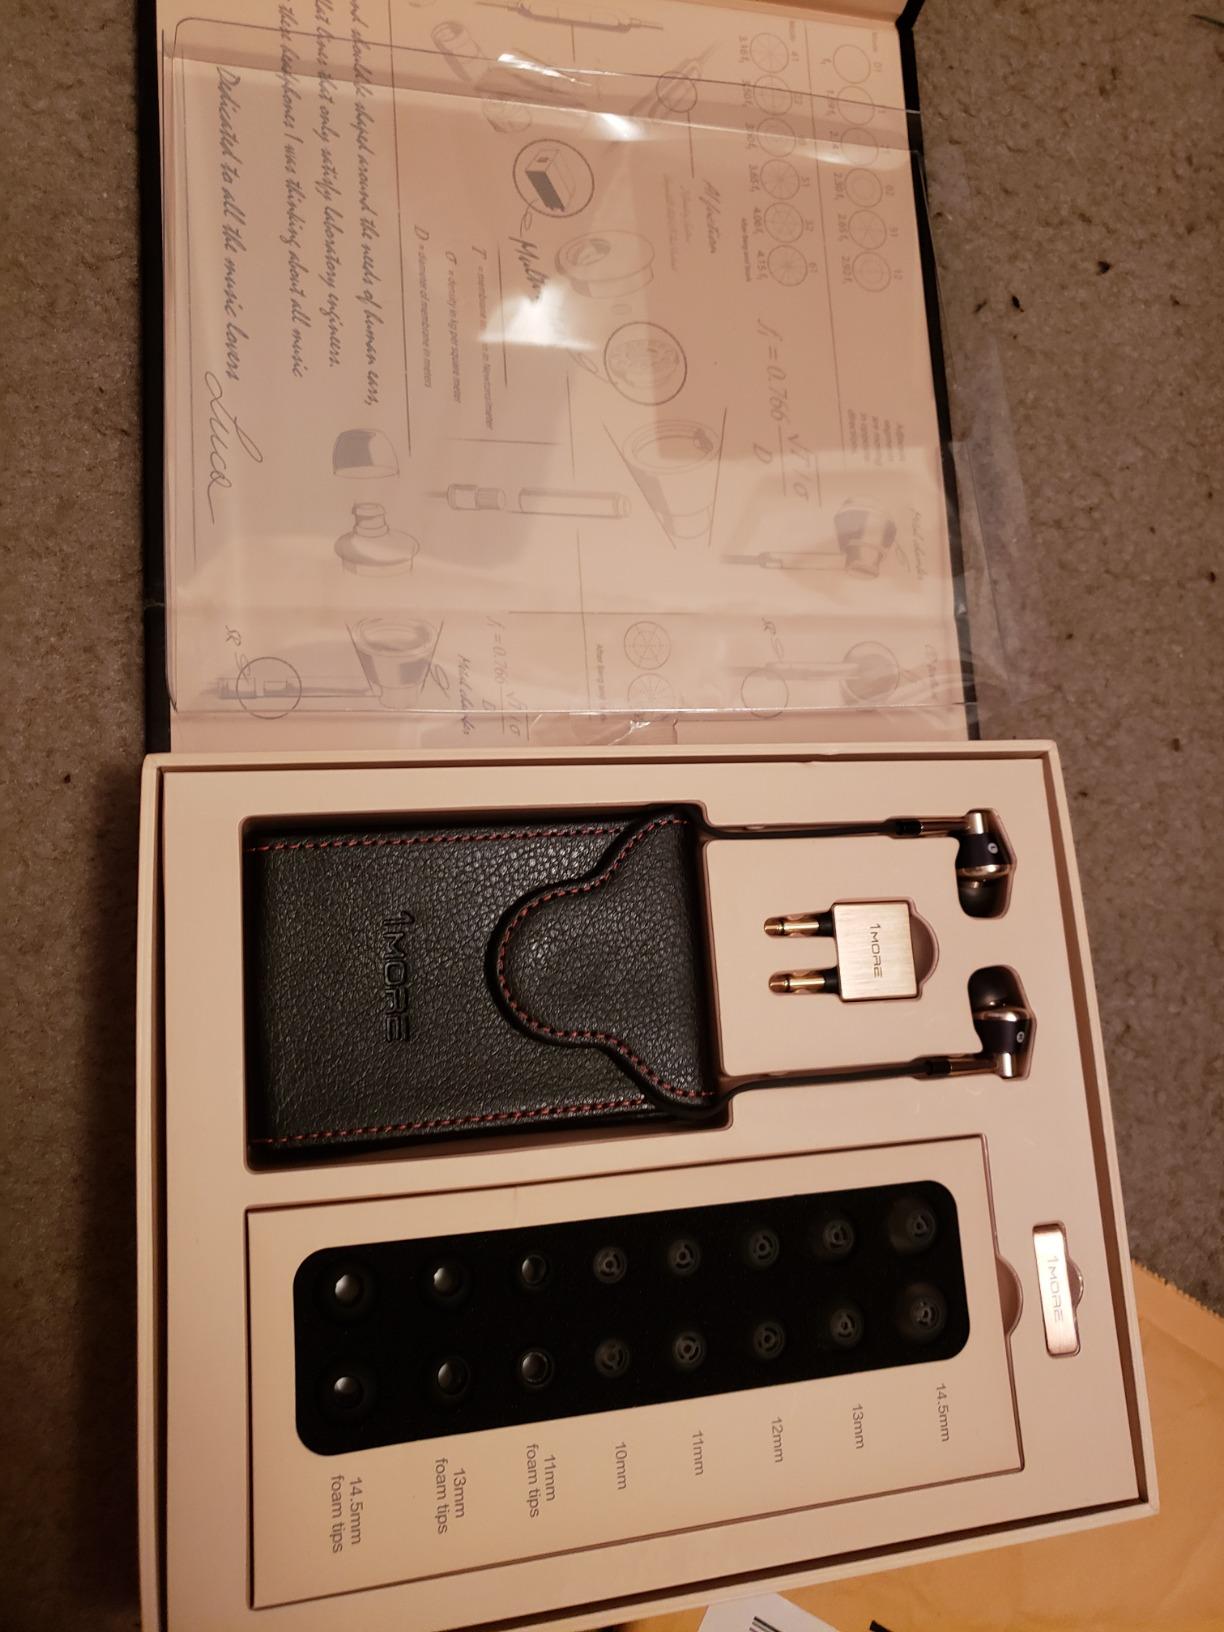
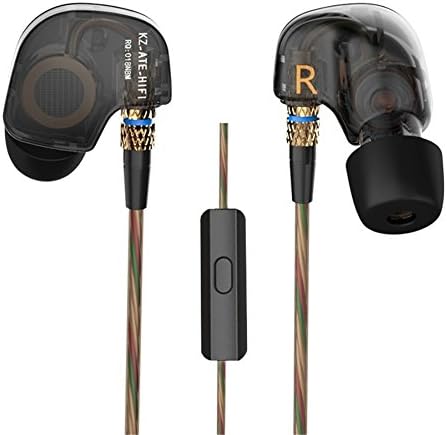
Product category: headphones
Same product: no